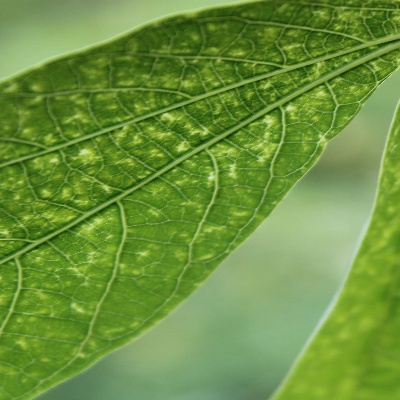
Crop: Cassava
Condition: green mite